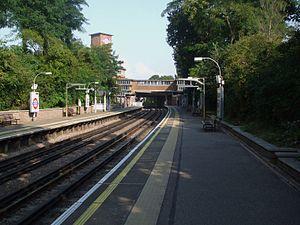
Park Royal est un quartier de l'ouest de Londres, en Angleterre, en partie dans le borough de Brent et en partie dans le borough de Ealing.